Kreuzberg ski area

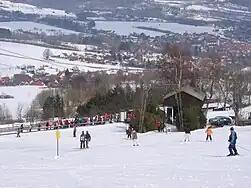
Dreitannenlift

The Blicklift, a Doppelmayr model built in 1958, is the oldest drag lift in the Rhön region and northern Bavaria. It is 600 meters long and features four portal supports – two horizontal vertical profiles connected at the top to guide the rope. With a height difference of 110 meters (780 to 890 meters above sea level), the lift is located on the northern slope of the Kreuzberg and serves three slopes ranging from 620 to 940 meters in length, with easy to moderate difficulty levels. The lift takes skiers to the summit of Bischofsheimer Blick. It is powered by a diesel engine located at the bottom station. The elevator makes use of double long-bar plastic hangers with long poles with handles for two people each.